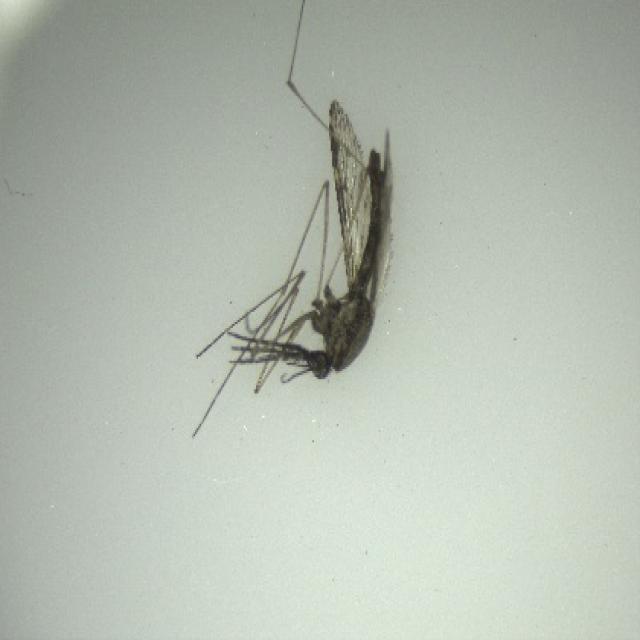
Species: anopheles_sinensis